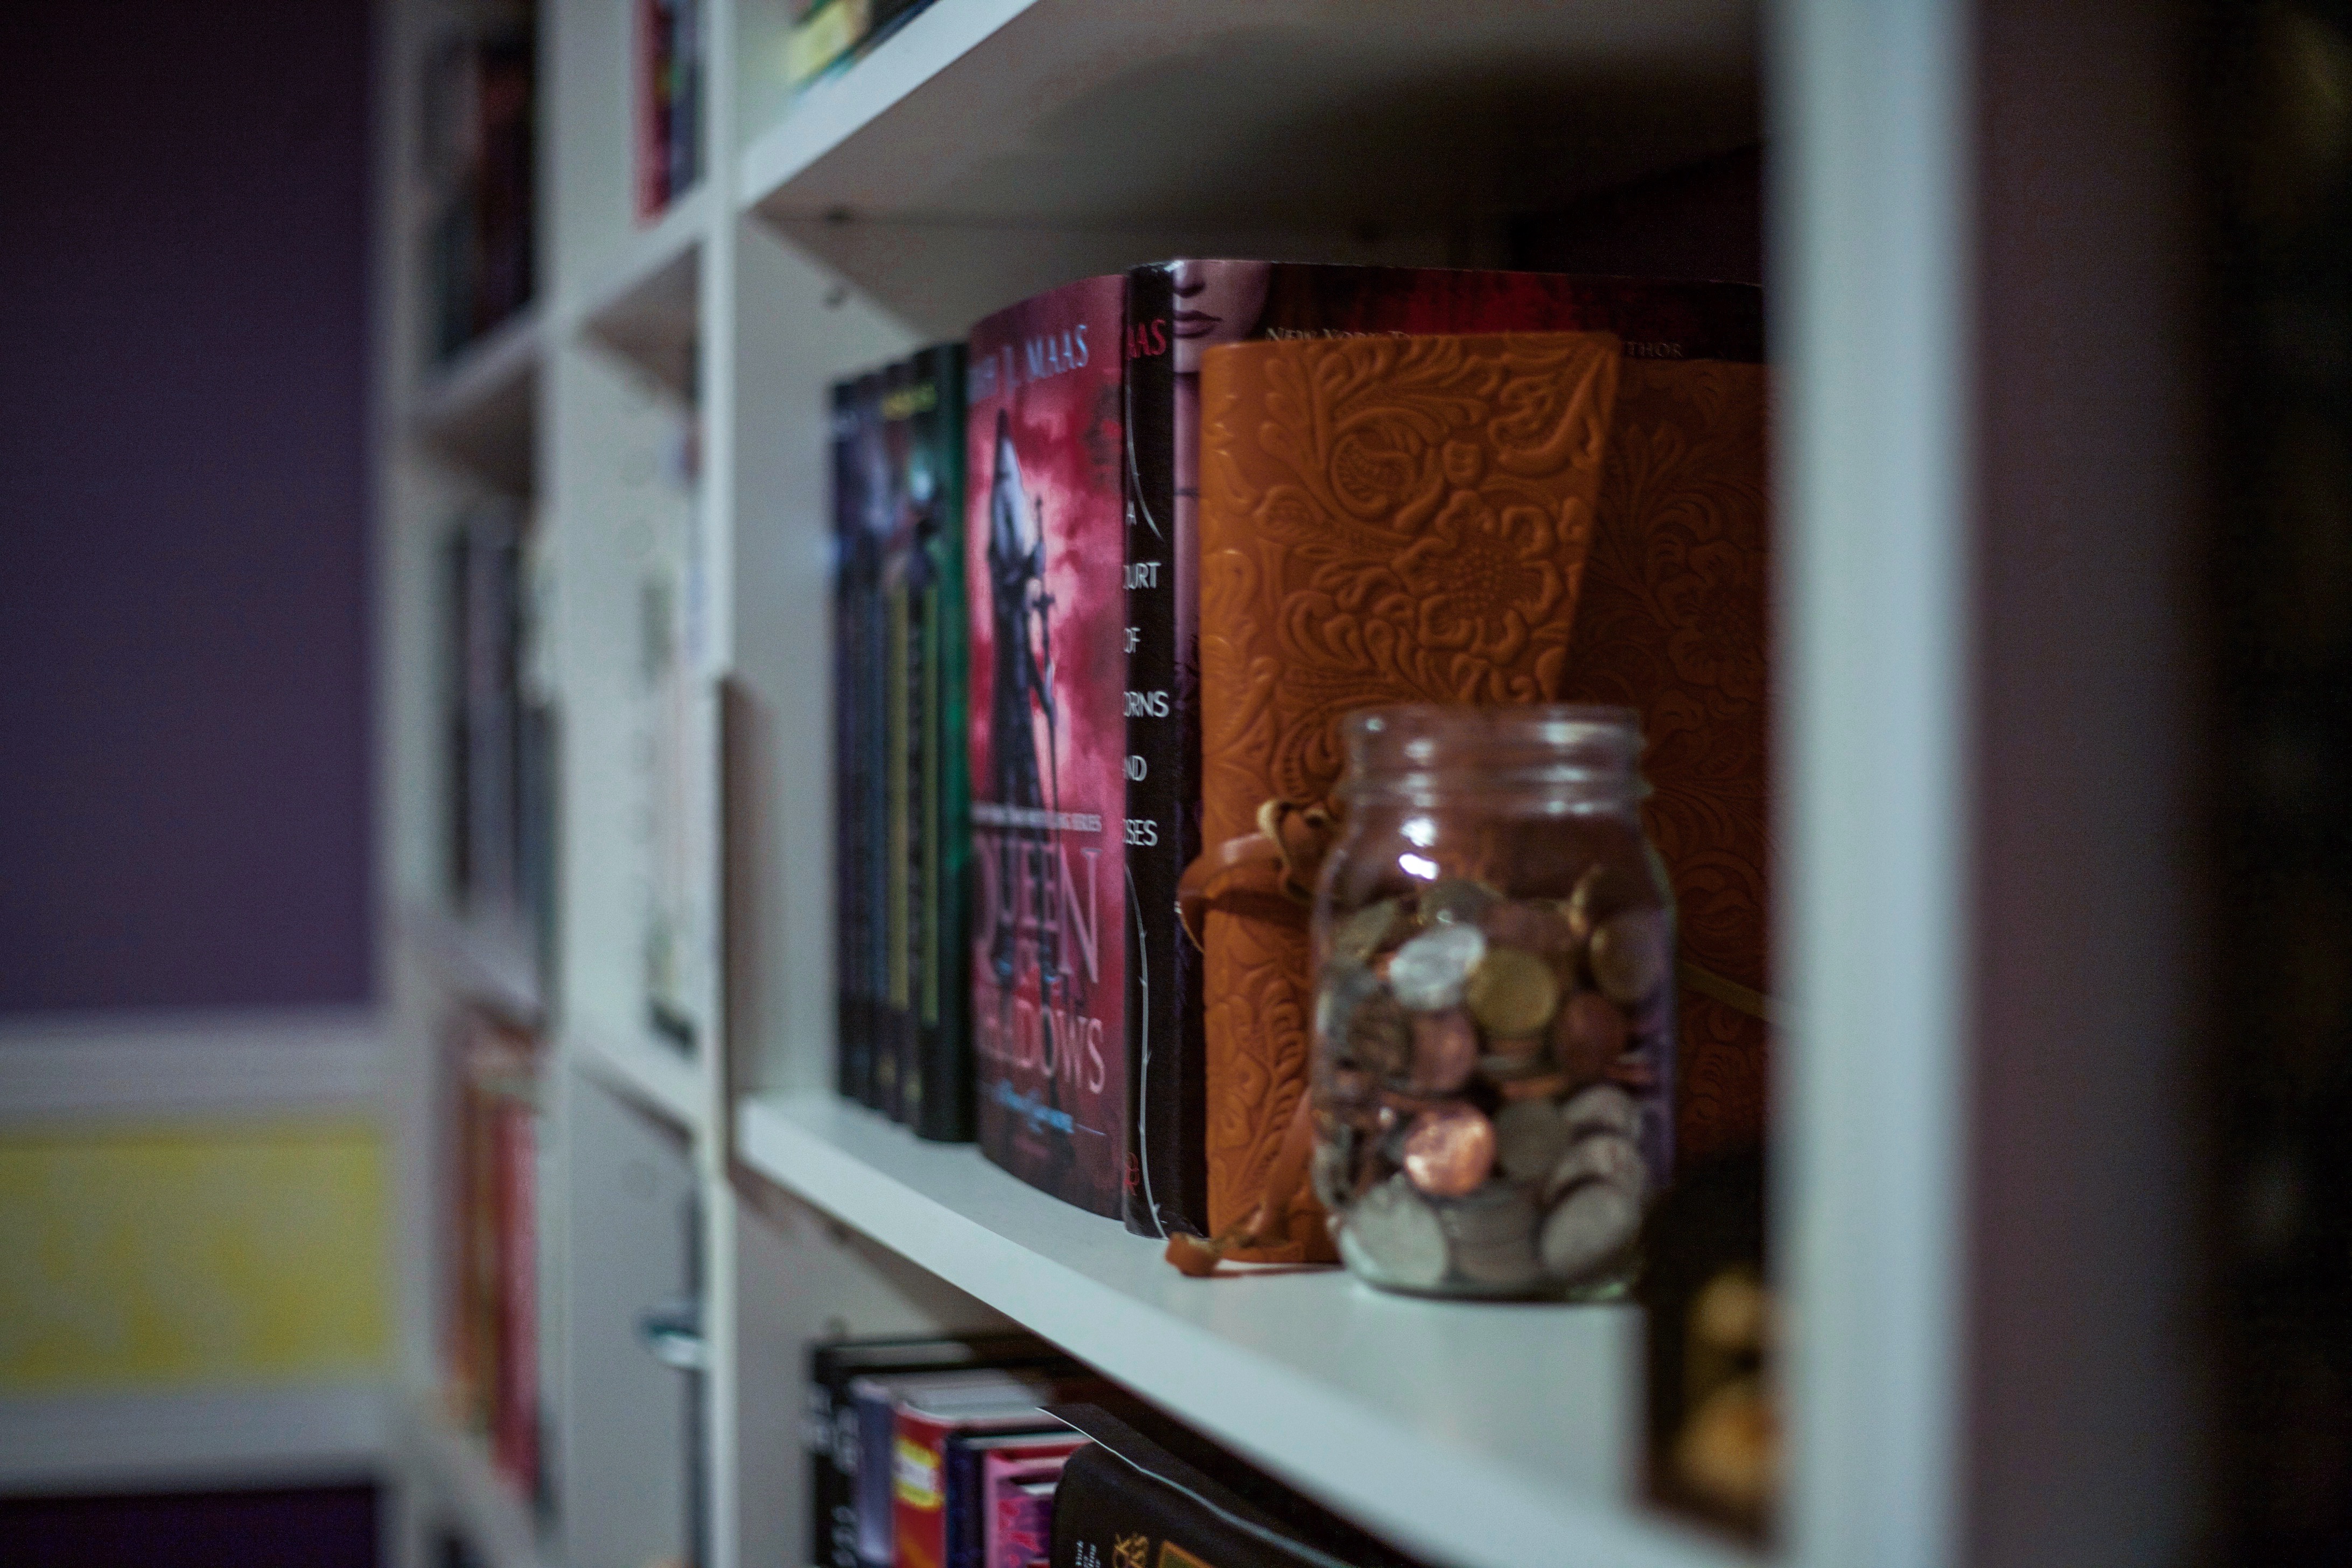
room, art